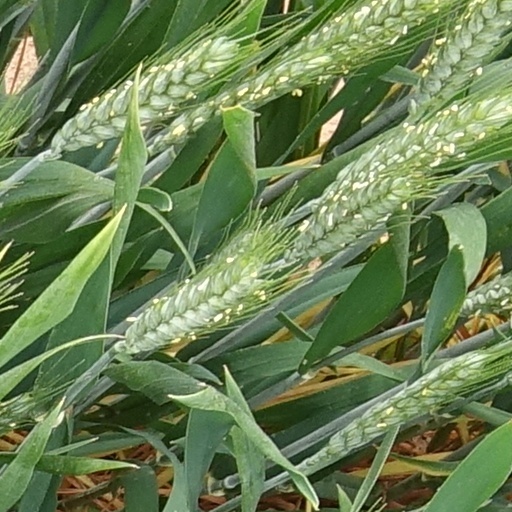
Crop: wheat